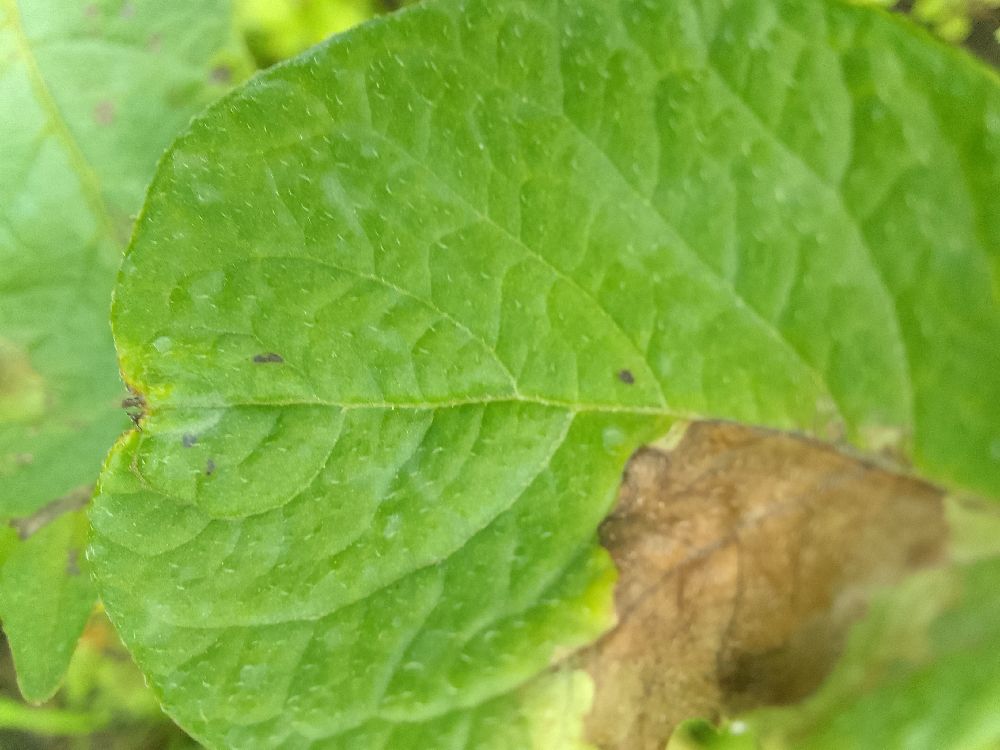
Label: Late blight